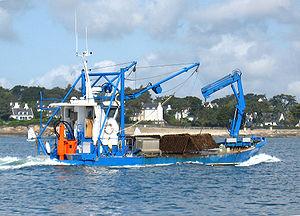
Un bateau ostréicole est un bateau de pêche permettant à l'ostréiculteur de travailler sur les bancs d'huîtres. Selon le lieu, ce type de navire peut être appelé plate, bac, chaland...